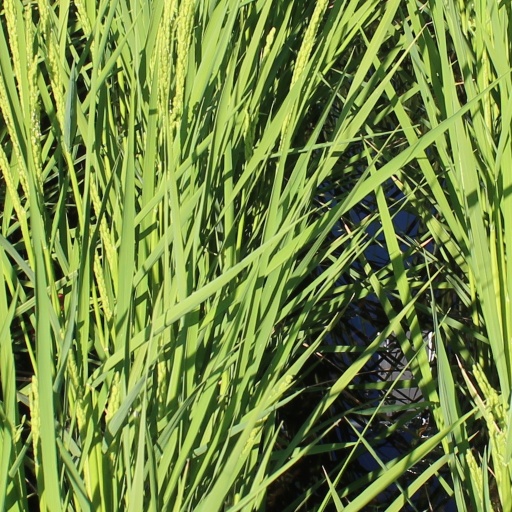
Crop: rice